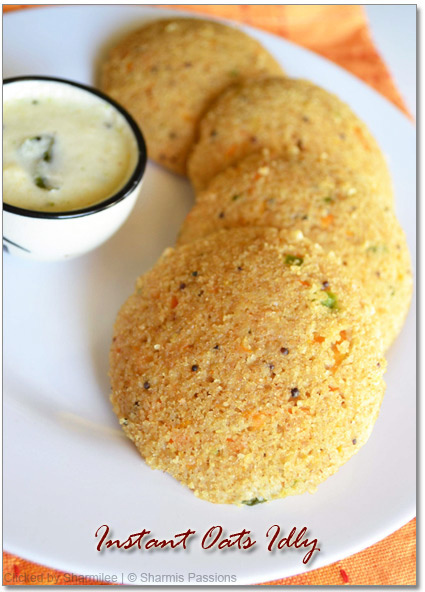
Dish: idli